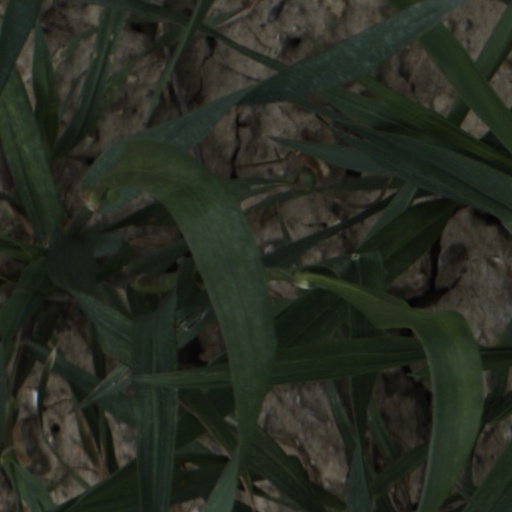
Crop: wheat